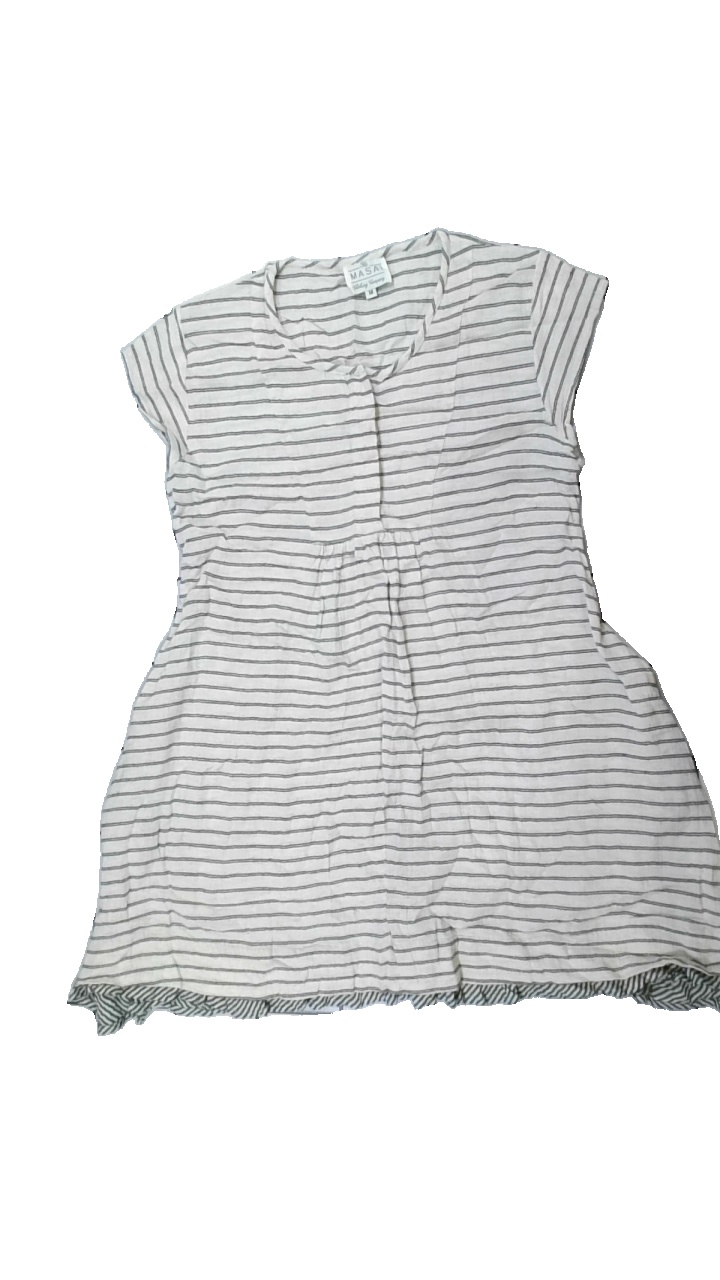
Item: Dress (Ladies)
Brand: Masai
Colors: Beige, Black
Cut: Regular, C-collar
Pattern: Striped
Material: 100% cotton
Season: All
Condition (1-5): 3
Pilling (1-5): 4
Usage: Reuse
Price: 50-100